Houston Museum of Natural Science

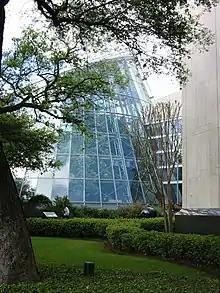
Cockrell Butterfly Center at the Houston Museum of Natural Science

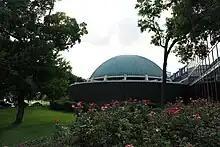
Exterior of the Burke Baker Planetarium

Burke Baker Planetarium presents a range of science and astronomy shows. As of 2016, the planetarium is equipped with the Digistar 5 fulldome projection system. It is one of the first 8k planetariums in the United States.